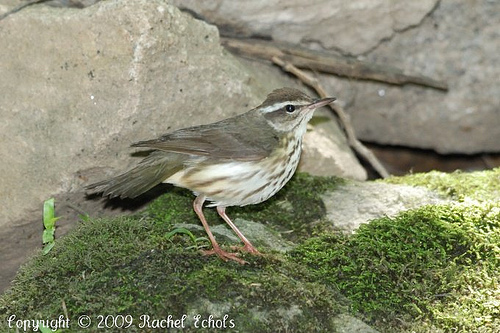
this small bird has a spotted belly, grey wings, white superciliaries and a medium length beak.
a small bird with a white and speckled brown colored throat, breast and belly, and a grey colored crown and back.
the bird has skinny peach thighs and a black eyering.
this bird has a speckled belly and breast with a short pointy bill.
a small grey bird with a white brow, white breast and belly with grey spots on its breast and grey stripes on its belly, and its bill is slender and short compared to it's body.
this bird has white with brown spotting from breast to abdomen with just white on its throat and a white eyebrow, the rest of the bird is brown.
this bird is white and brown in color, with a brown beak.
this bird has wings that are grey and has a white bellywhile this small birds wings, head, and inner and outer recticles are dark in color, its body and subcullaries are white with flecks of black with its short, blunt beak.
this bird has long legs and a small beak it is brown with a white belly with brown spots
Species: Louisiana Waterthrush